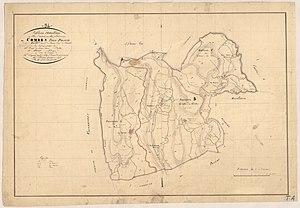
Combes. - Cadastre napoléonien
Combes est une commune française située dans le département de l'Hérault en région Occitanie.